Paul Rosenberg (art dealer)

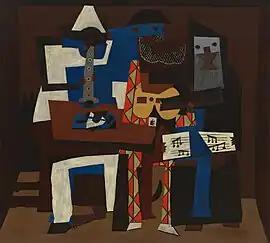
Pablo Picasso, 1921, "Three Musicians", oil on canvas, 200.7 × 222.9 cm, Museum of Modern Art, New York. Acquired by Paul Rosenberg

Alexandre P. Rosenberg joined his father in New York in 1946 and became a partner in 1952. After the death of his father in 1959 in Neuilly-sur-Seine, Alexandre became the company's principal. In 1962 Alexandre was a co-founder and first President of the Art Dealers Association of America, remaining one of the association's permanent board members throughout his life. He also served as an advisor to both the American Government and the Internal Revenue Service on matters pertaining to art works. After Alexandre's premature death in 1987 in London from an aneurysm, while attending the reunion of the US Army Second Armored Division, his wife Elaine took over the business. Following the death of Micheline in 2007, the family agreed to donate their grandfather's archives to MoMA, which held a supporting exhibition of the collection in 2010.